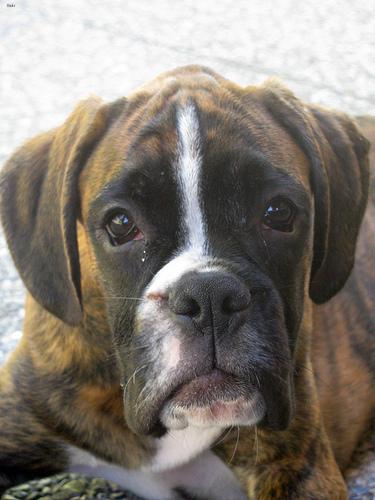
Breed: boxer